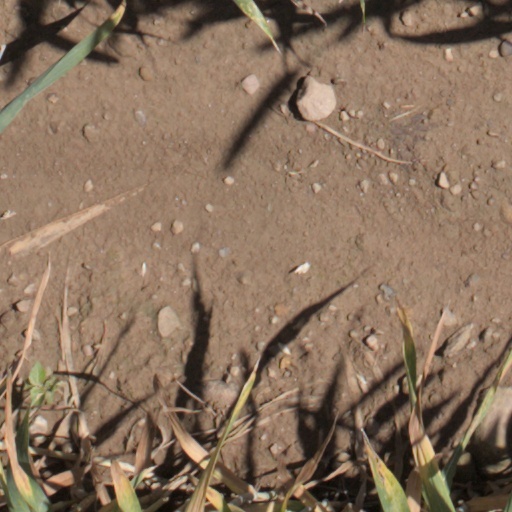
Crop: wheat